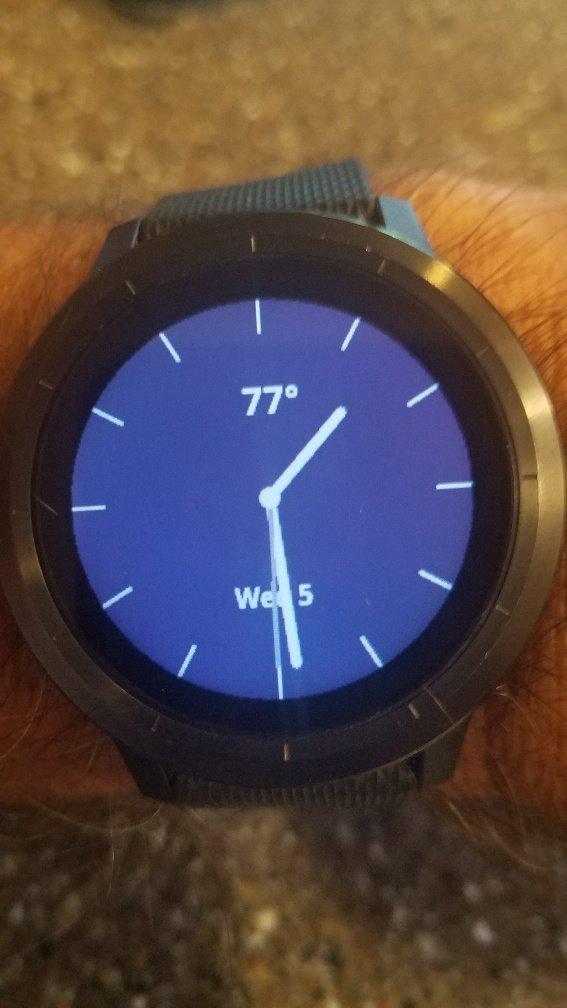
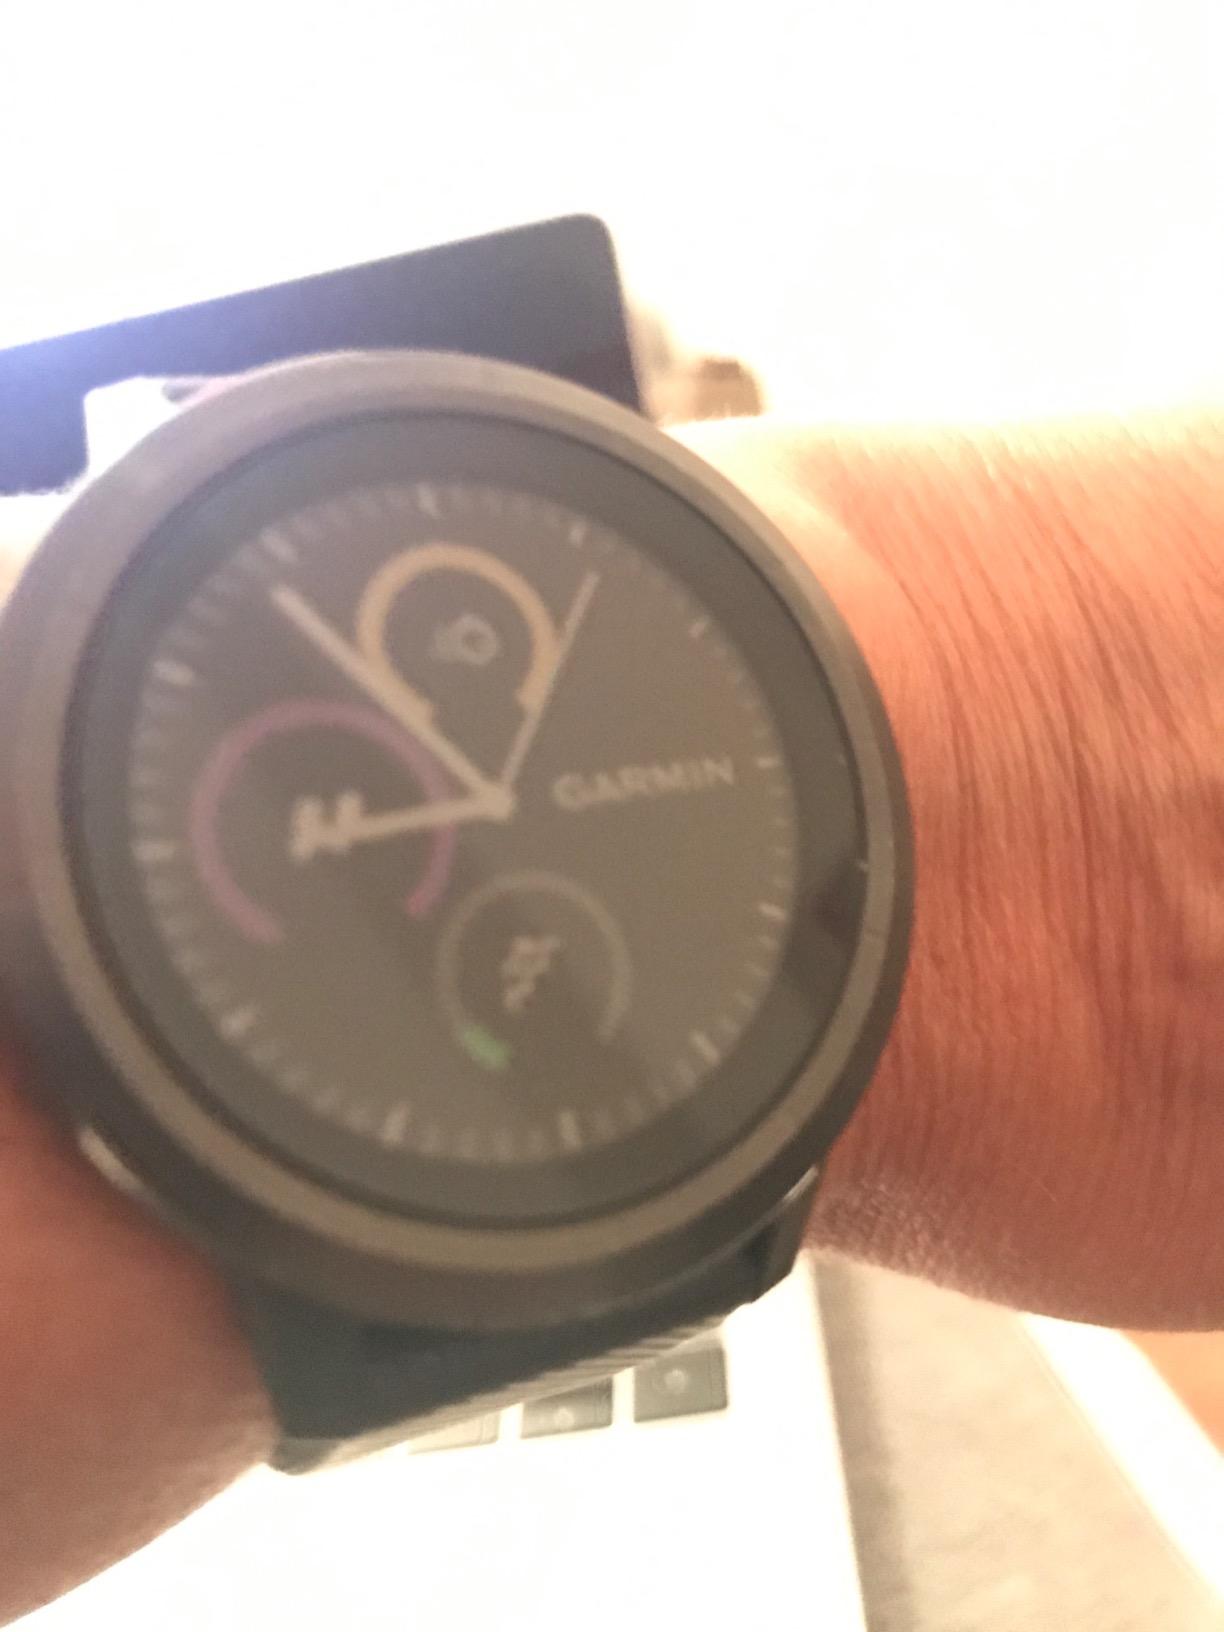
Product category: smartwatch
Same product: yes